Bulgaria during World War I

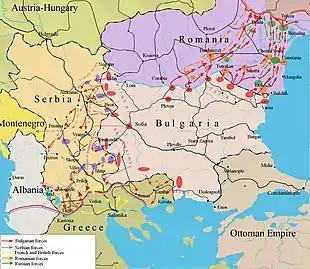
Bulgarian military campaigns during World War I

The exploits of the Bulgarian 2nd Army in Macedonia convinced the Serbians that the danger of complete encirclement was high and forced them to begin withdrawing their forces to Kosovo while offering stiff resistance to Army Group Mackensen. On 1 November, Kragujevac fell to the Germans, who began pursuing their opponents down the river Great Morava. Mackensen ordered his forces to "push the main body of the Serbian Army back and decisively beat it in the interior of Serbia". In accordance, the Bulgarian 1st Army continued its advance and captured Niš, the wartime capital of Serbia, taking around 5,000 prisoners on 5 November. On the same day, the flanks of the German 11th Army and the Bulgarian 1st Army joined in a single line, closing the gap between them. Thus the main objectives of the Bulgarian Morava Offensive were completed, but more importantly, the main objective of the entire campaign was also completed and the land route from Austria-Hungary to Bulgaria was opened permanently.